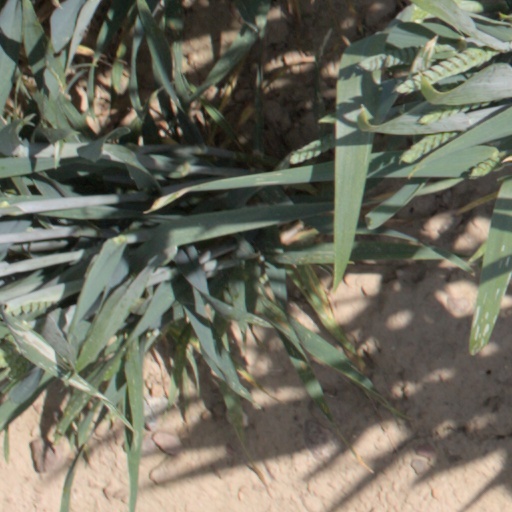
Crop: wheat